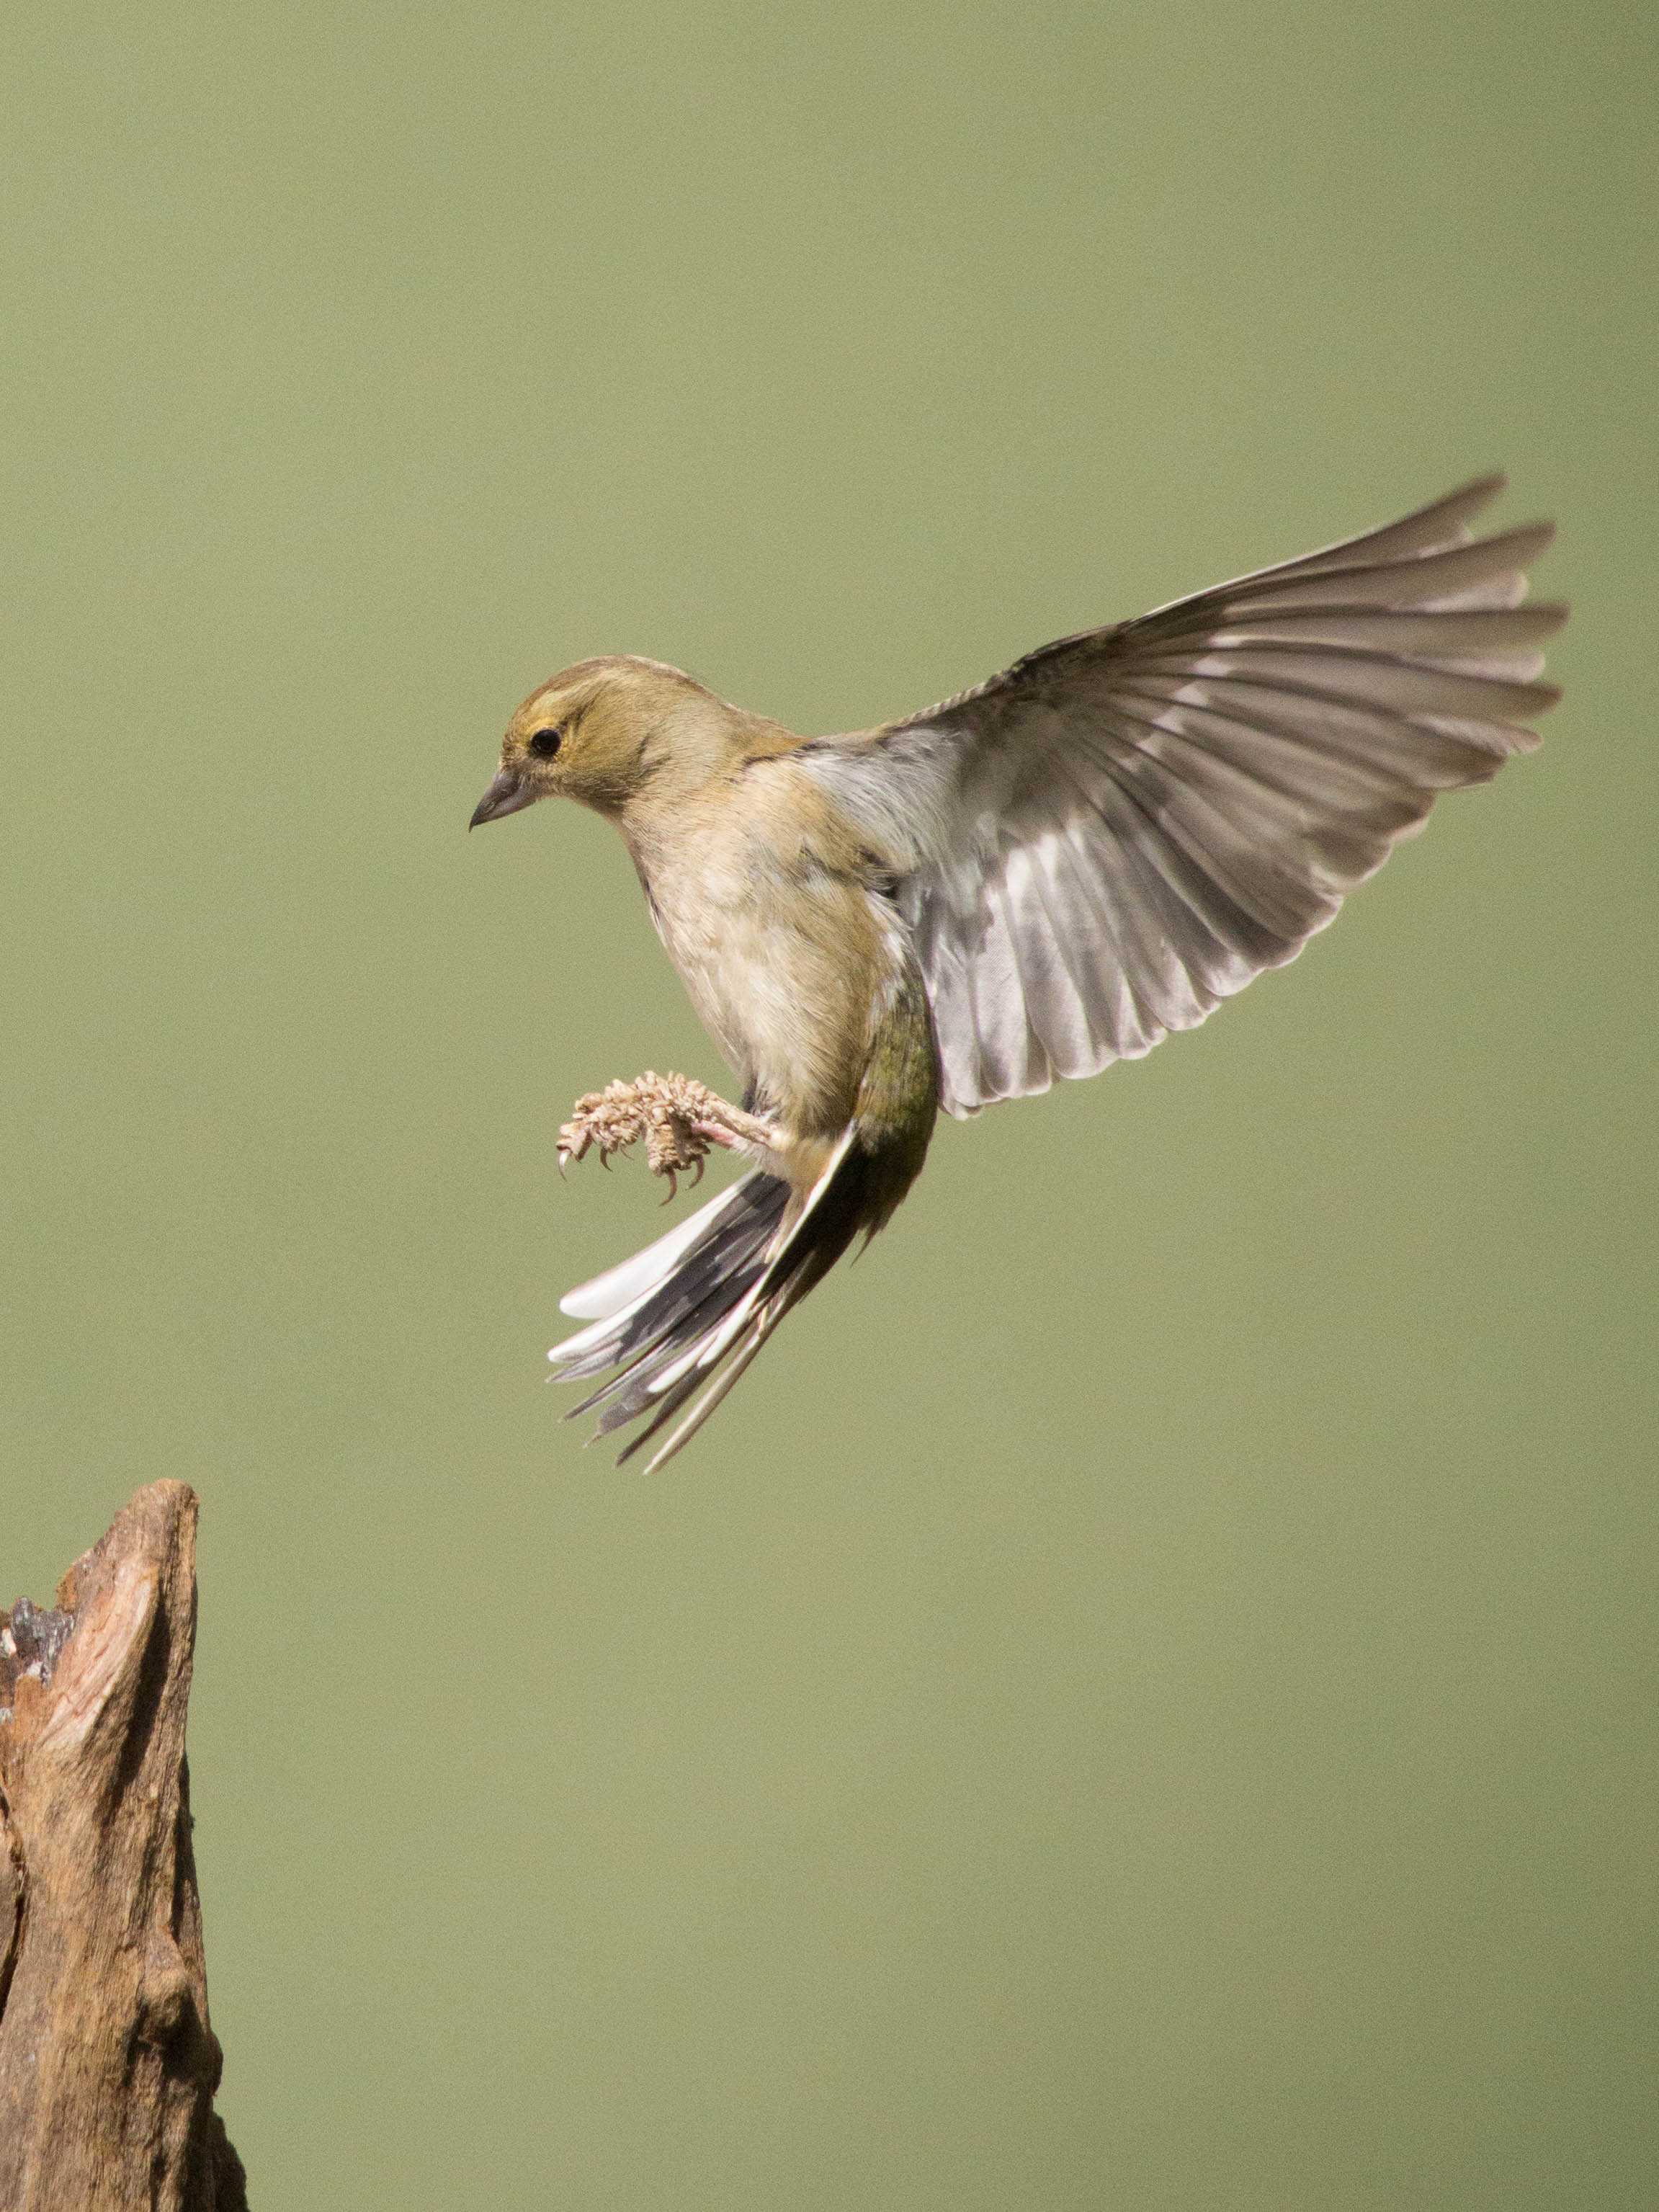
bird, wing, wildlife, beak, fauna, vertebrate, sparrow, finch, landing, birdinflight, bif, chaffinch, fpv, papliloma, house sparrow, perching bird